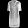
Label: Dress